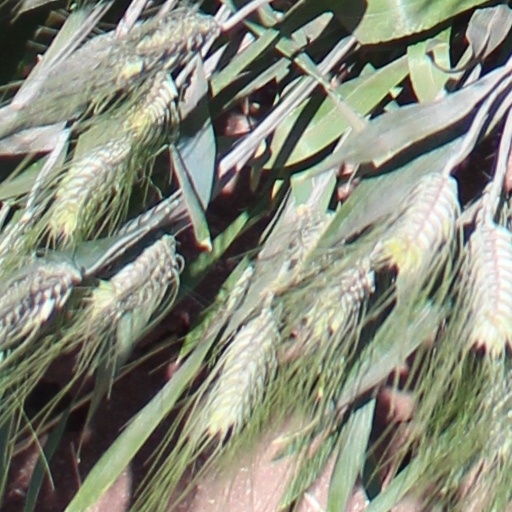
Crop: wheat